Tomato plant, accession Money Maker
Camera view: bottom (45 deg); turntable rotation: 90 degrees
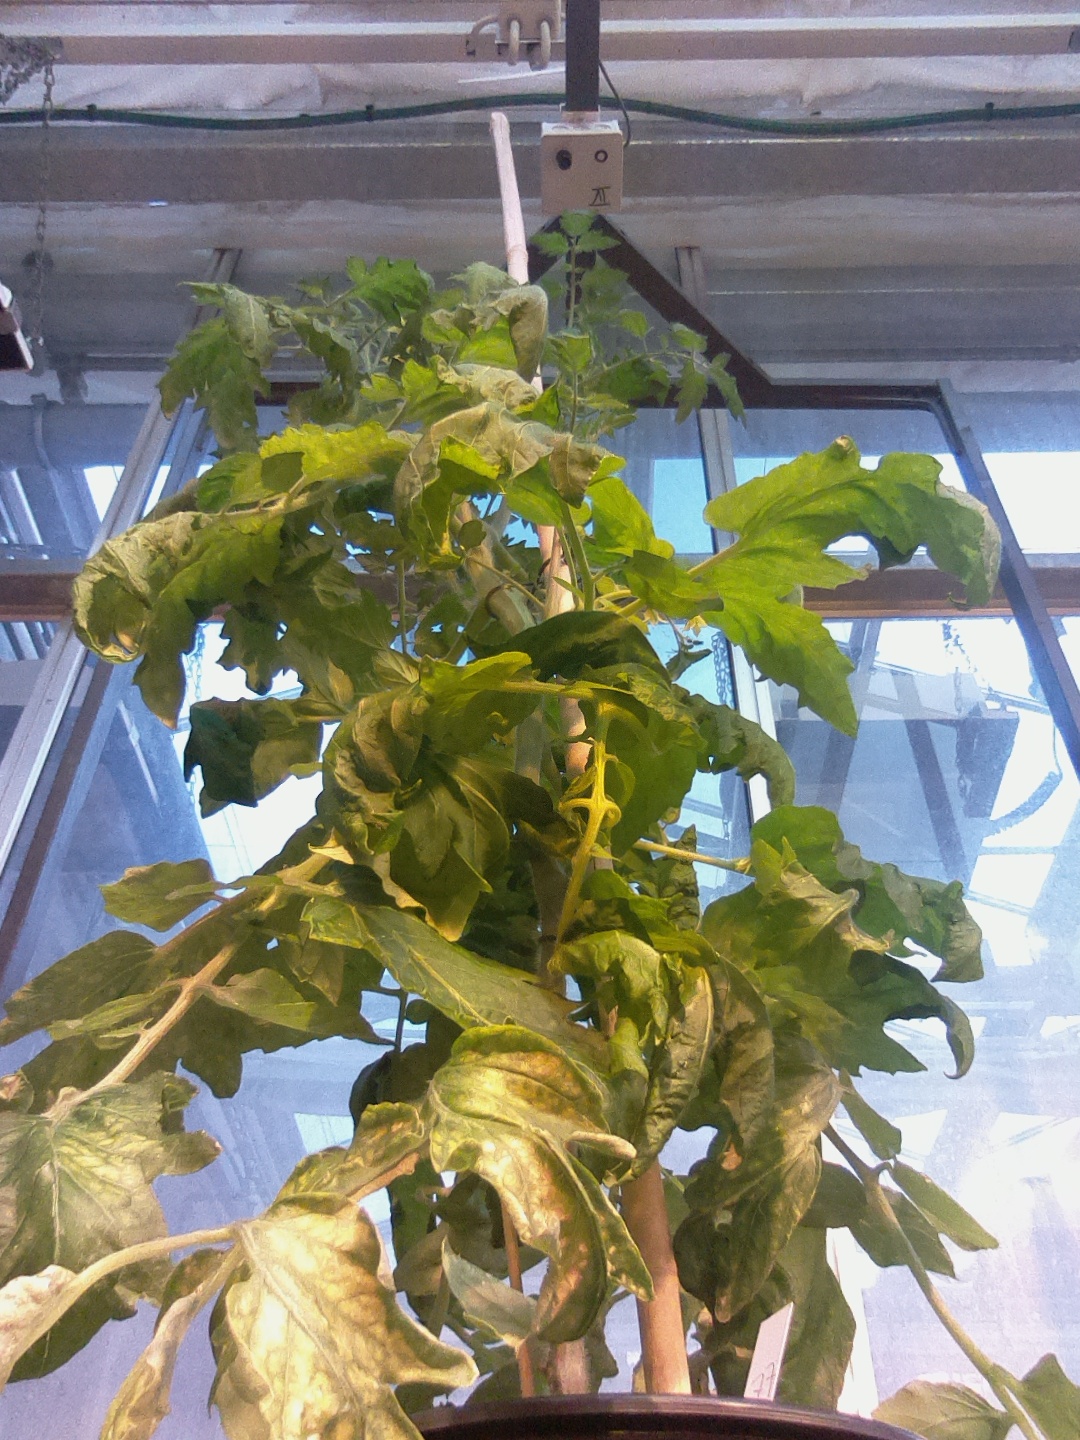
BBCH growth stage 70: Fruits at the main stem or branches visibles